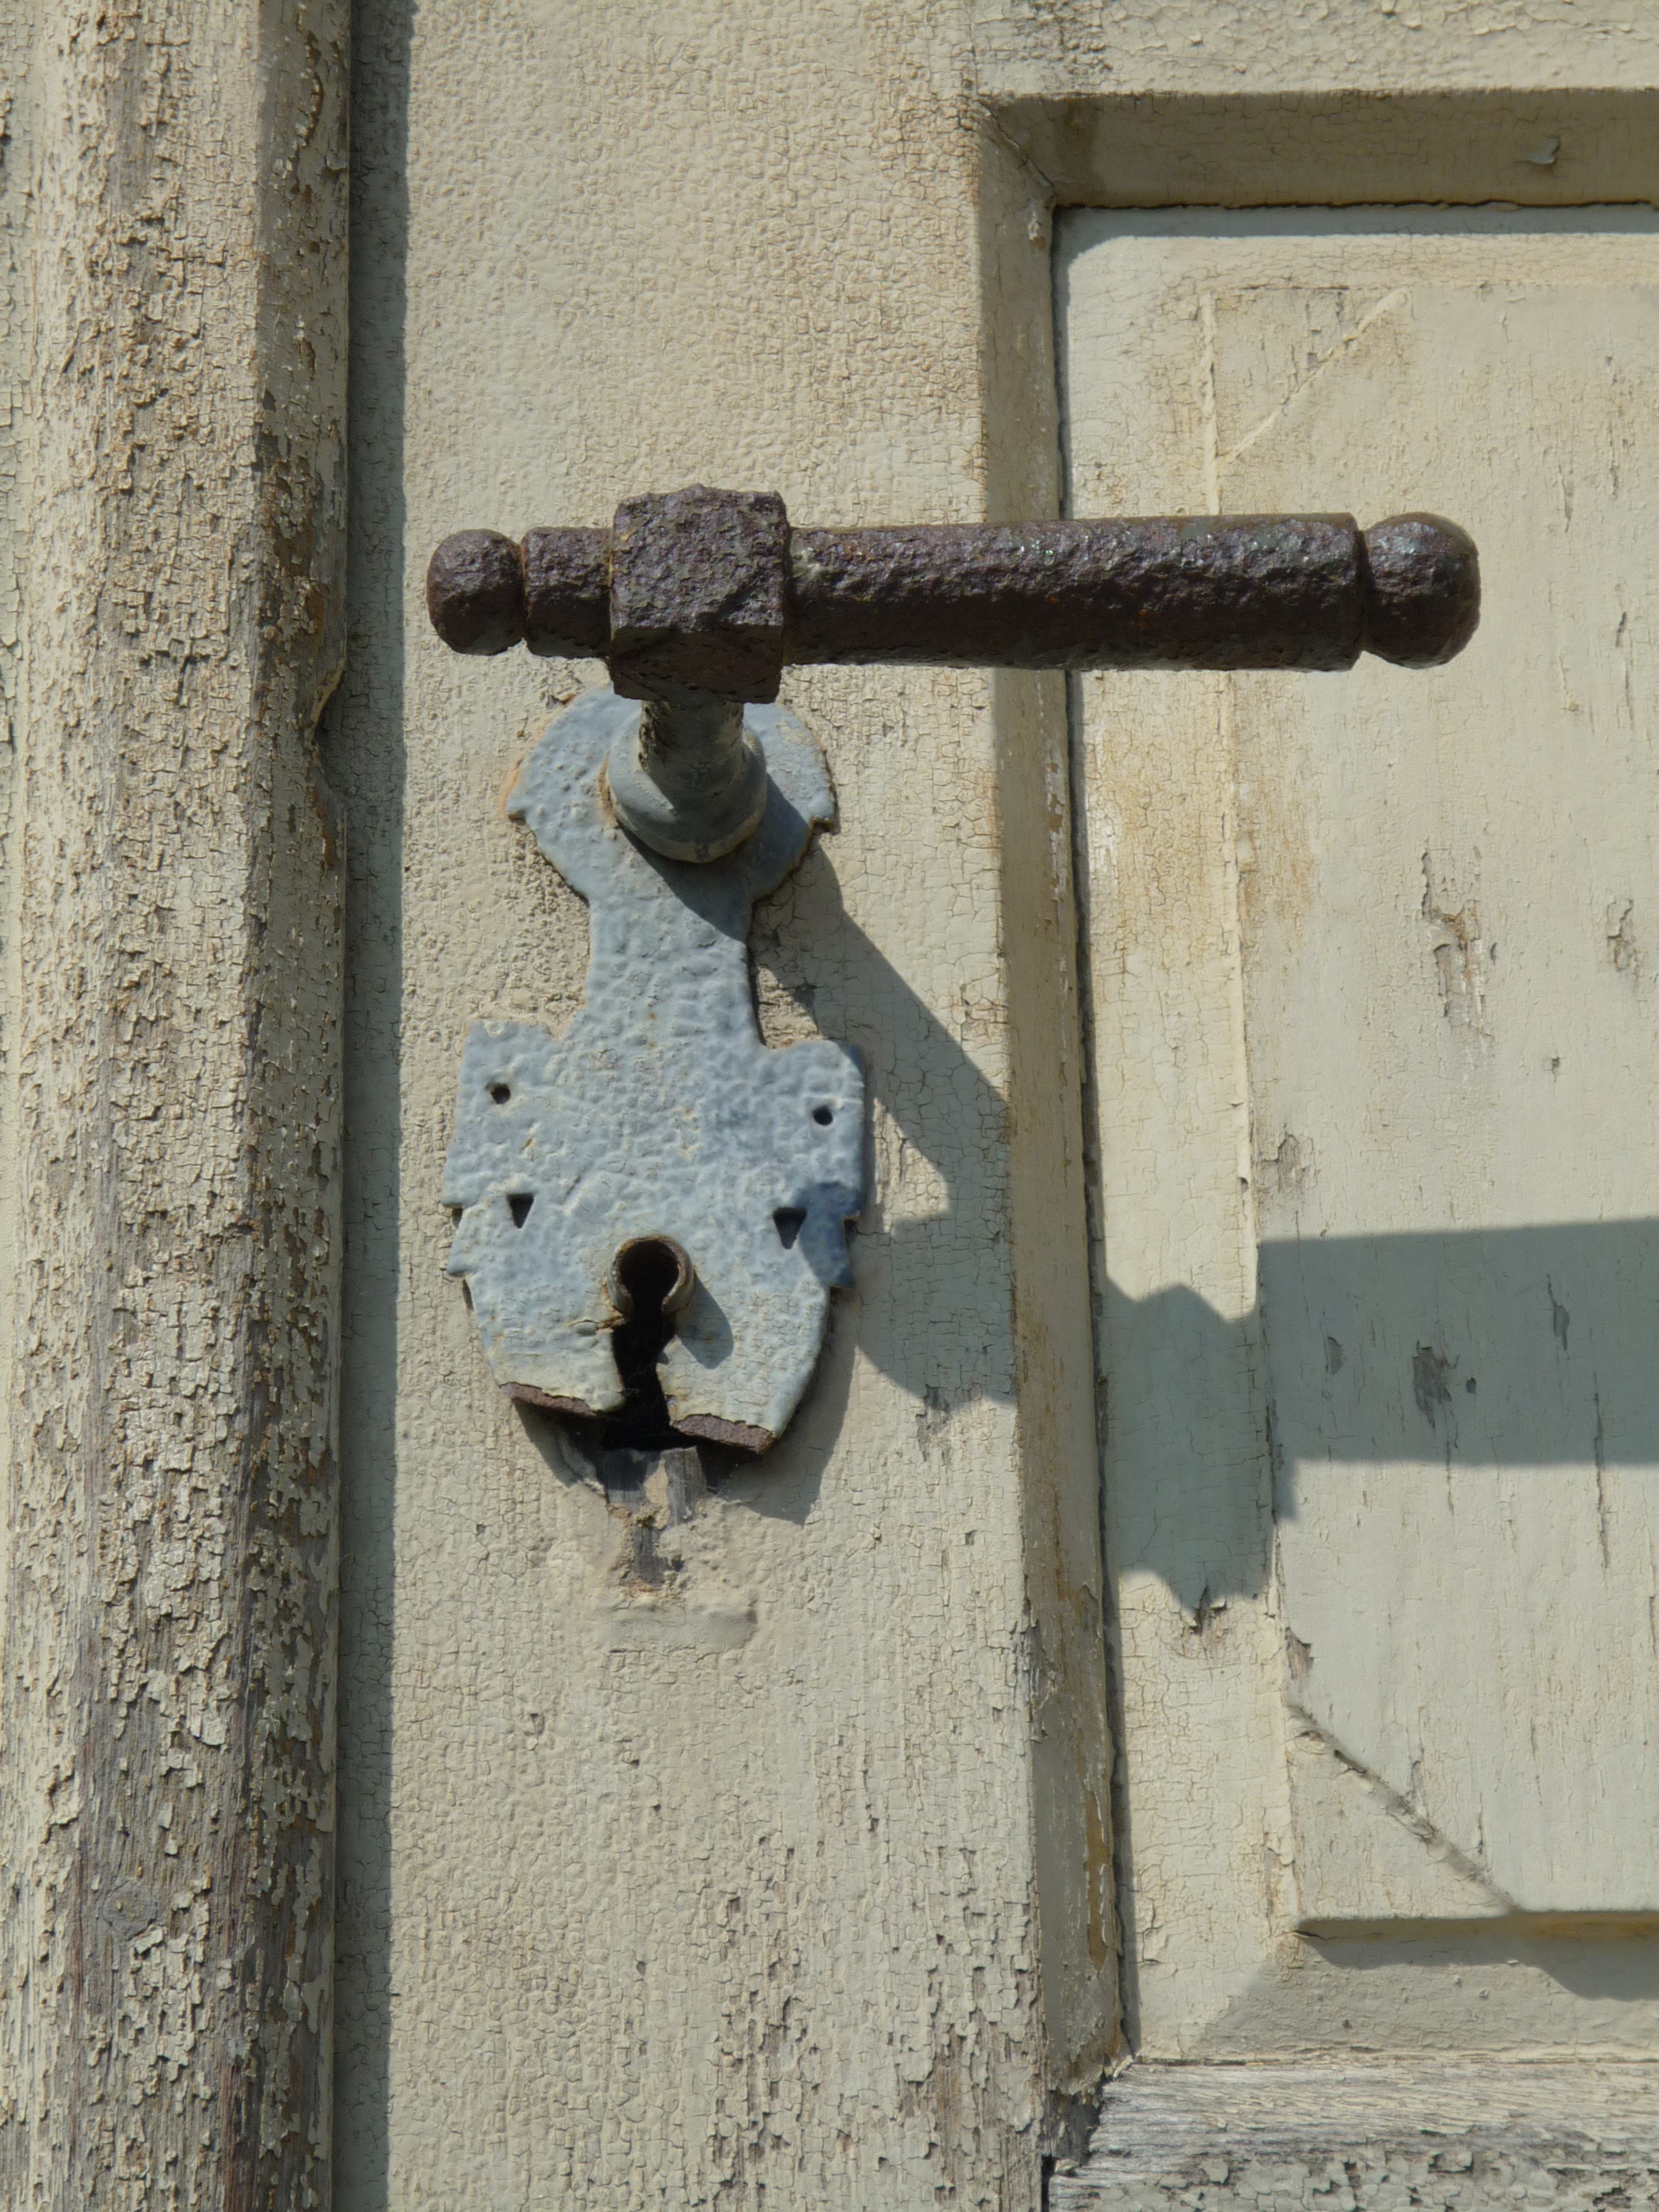
architecture, wood, window, number, wall, art, jack, iron, input, house entrance, old door, portal, door lock, door handle, door knob, metal handle, ancient history